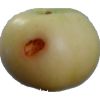
Label: Apple 6